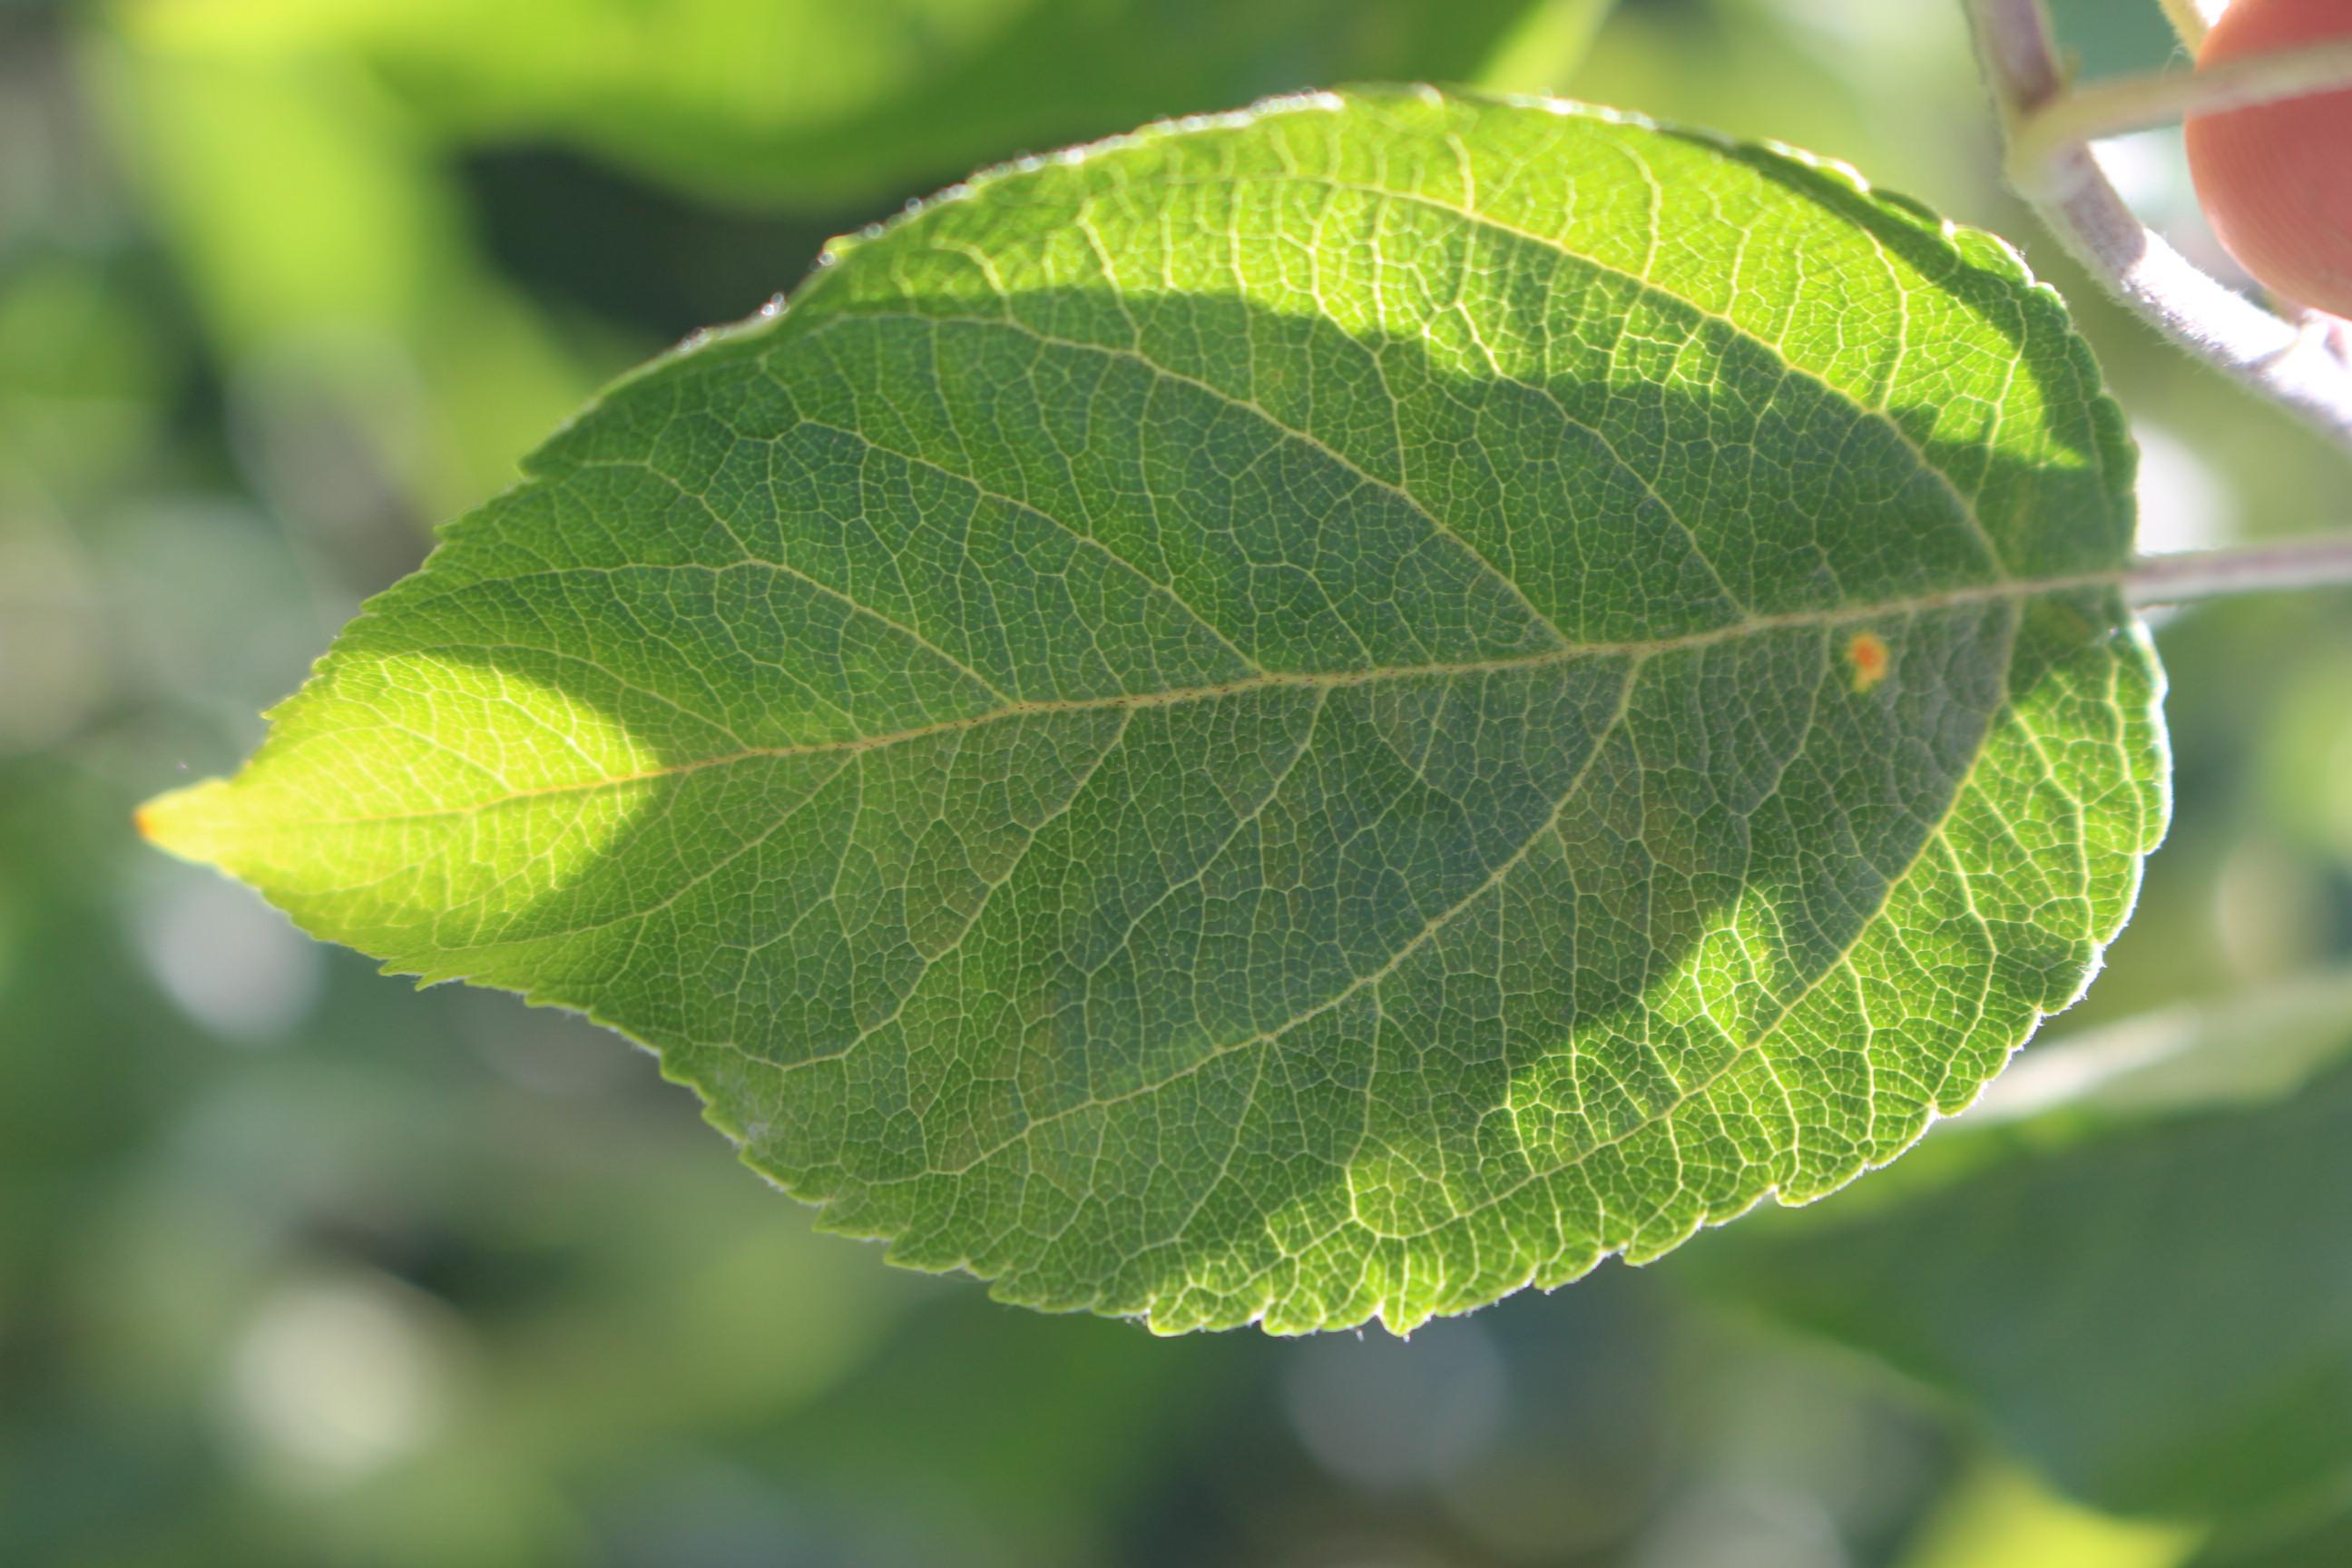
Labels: rust